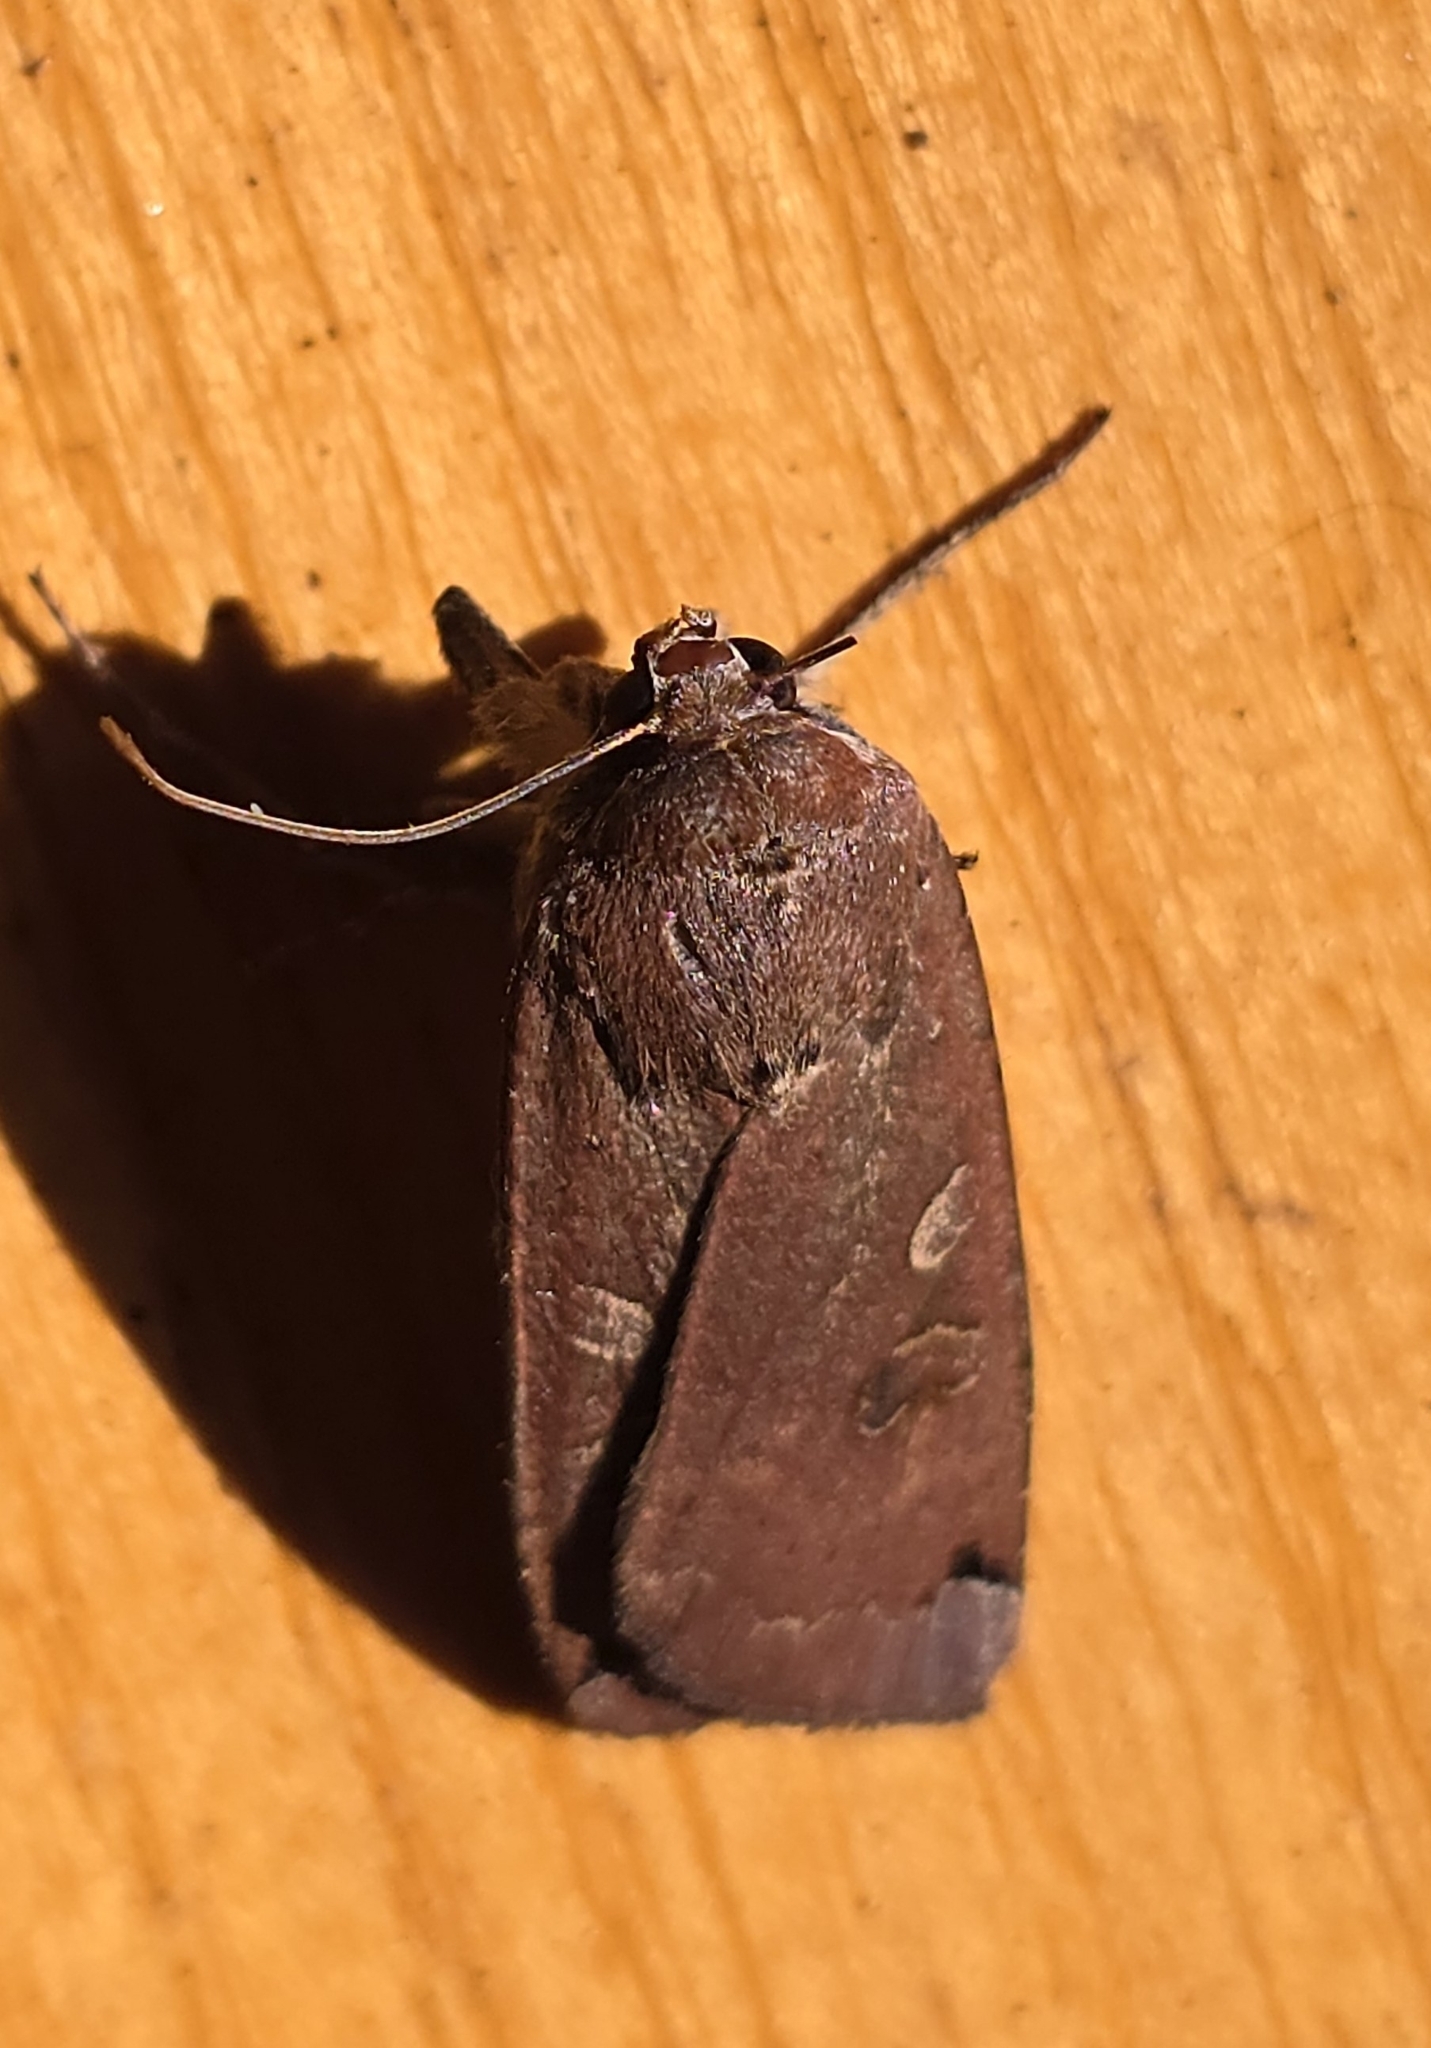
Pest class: cutworms